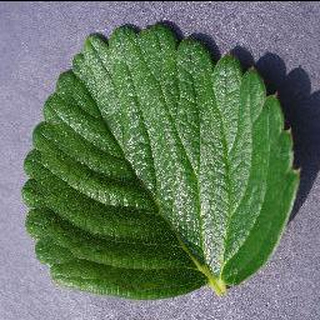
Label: healthy_strawberry